Longest tennis match records

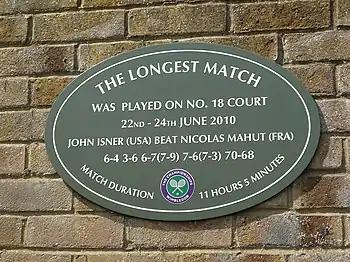
A plaque commemorating the Isner–Mahut match on Court 18 at Wimbledon.

The 1970–1973 introduction of the tiebreak reduced the opportunity for such records to be broken. However, among the four majors, the US Open, Australian Open and Wimbledon (since 2019) use the tiebreak in the final set, while the French Open, through 2021, was the only major to use the advantage set rules in the final set, which allows for an indefinite number of games until one player is ahead by two. A 2022 rule change now requires every Grand Slam tournament to use the tiebreak in the final set. The Olympic Games have also used a final set tiebreak since 2016.